Kamau Kenyatta

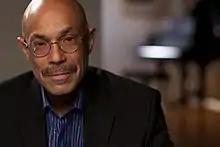
Kenyatta in 2014

Kamau Kenyatta (born June 27, 1955) is a Grammy Award-winning record producer. He is a musician, arranger, film composer, and educator. He is a Teaching Professor at the University of California, San Diego (UCSD).